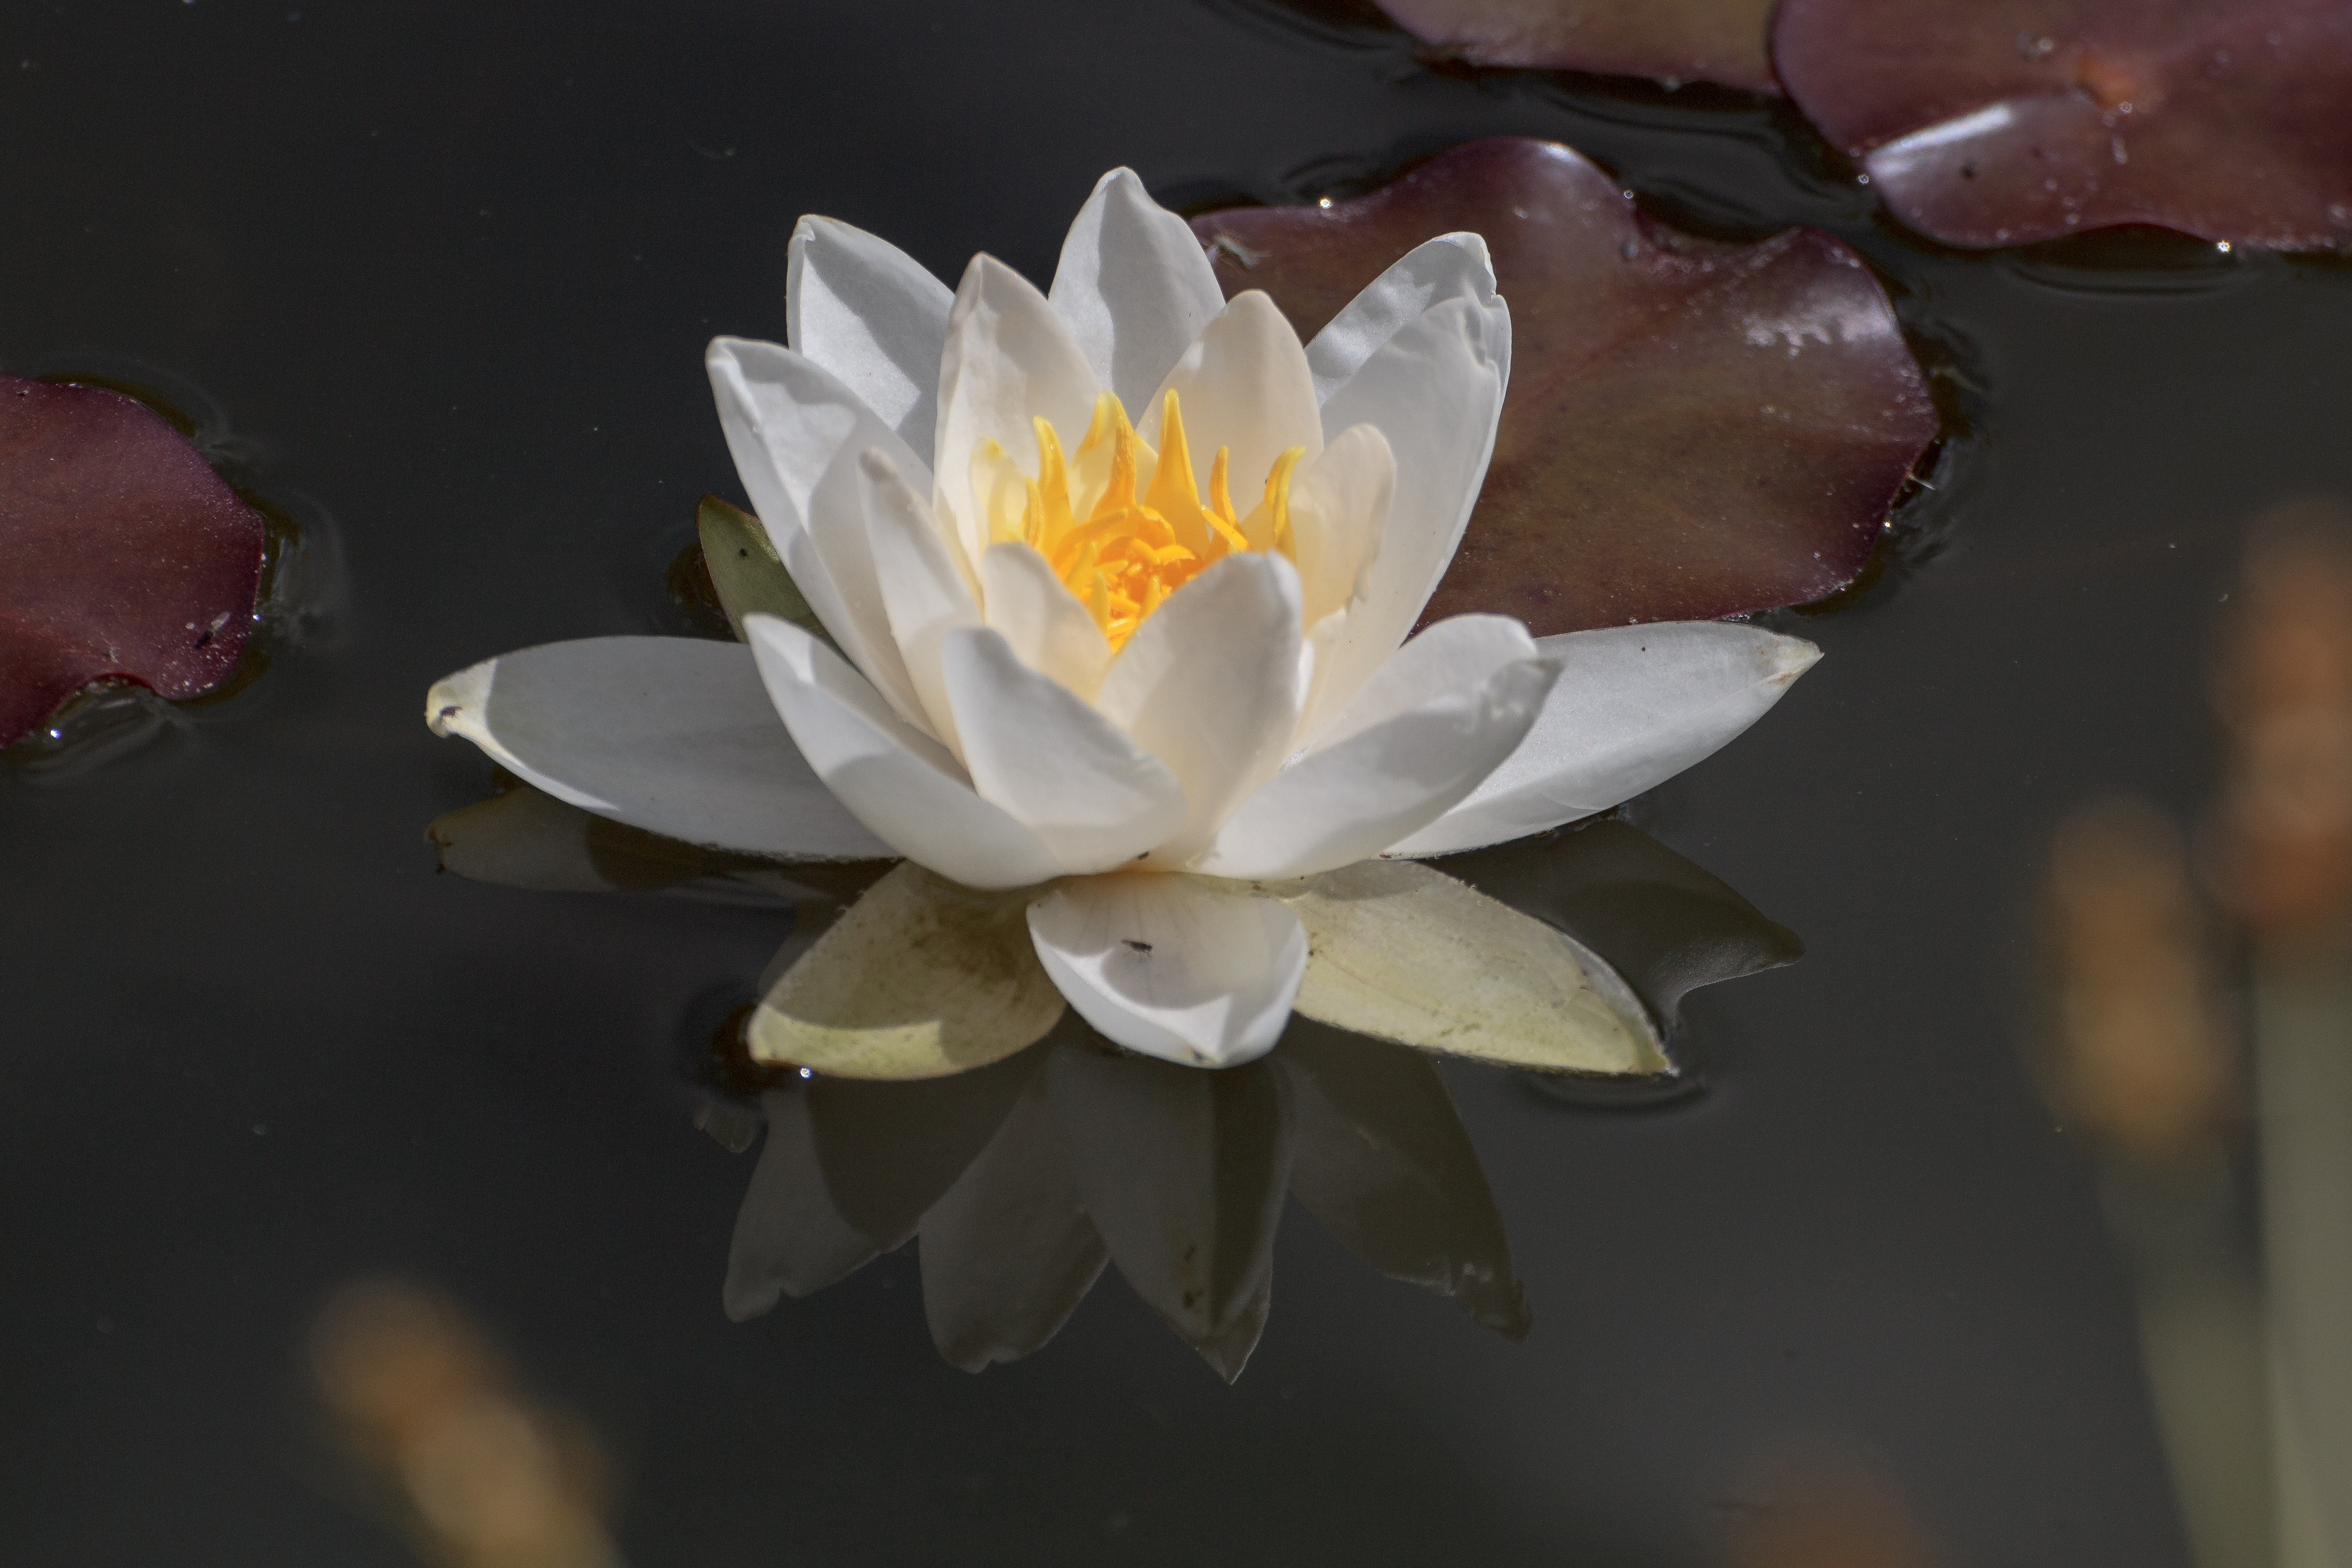
water, blossom, plant, leaf, flower, petal, botany, aquatic plant, flora, water lily, close up, macro photography, flowering plant, land plant